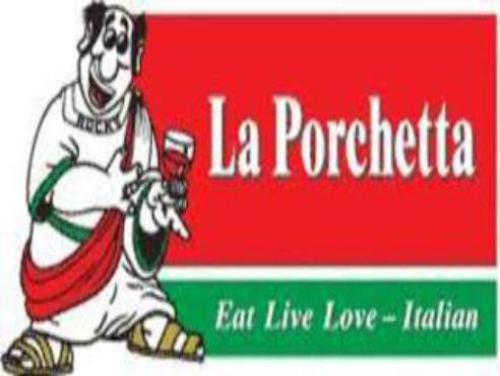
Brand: la porchetta
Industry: Food